Picaroons Traditional Ales

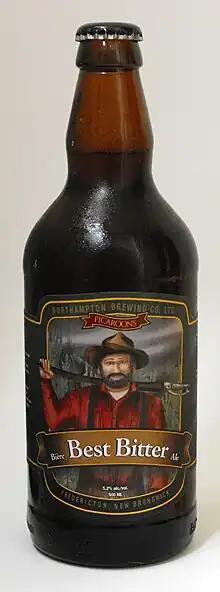
Picaroons "Best Bitter", one of several brews under the Picaroons microbrewery brand

Picaroons Traditional Ales are a production of the Northampton Brewing Company Ltd., which was started in 1995 and is located in Fredericton, New Brunswick, Canada.